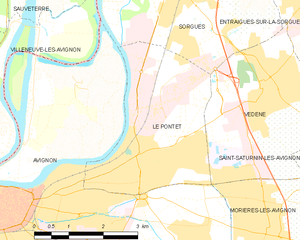
Carte des communes françaises Le Pontet